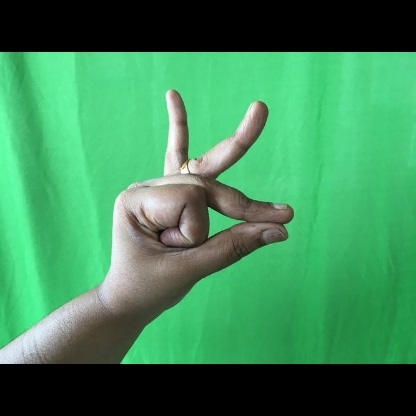
Mudra: Bramaram